Derivative work

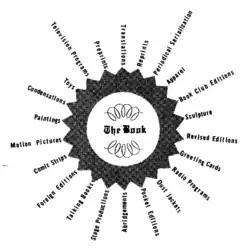
Graphic from the United States Copyright Office, 1959, giving examples of derivative works

A "derivative work" is a work based upon one or more preexisting works, such as a translation, musical arrangement, dramatization, fictionalization, motion picture version, sound recording, art reproduction, abridgment, condensation, or any other form in which a work may be recast, transformed, or adapted. A work consisting of editorial revisions, annotations, elaborations, or other modifications which, as a whole, represent an original work of authorship, is a "derivative work".